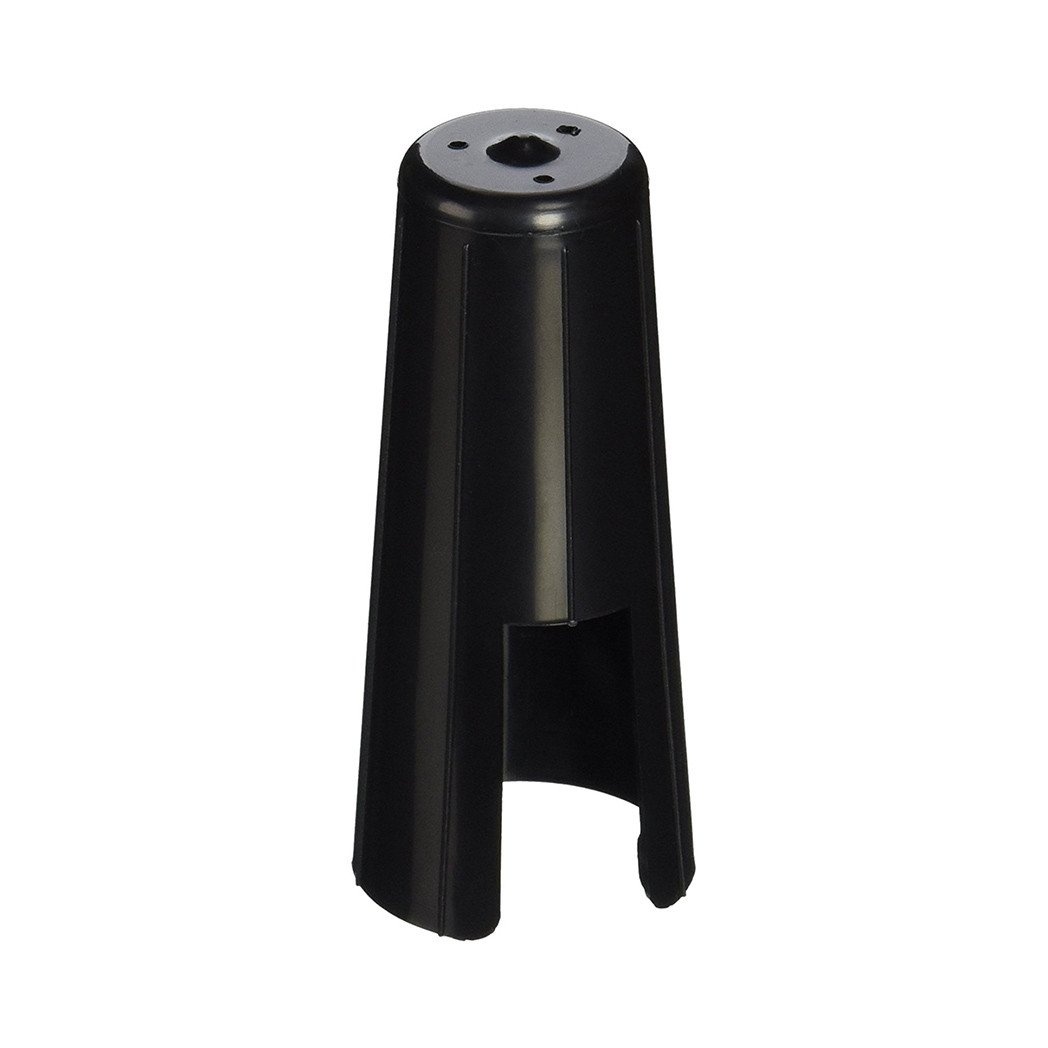
APM 3271 Clarinet Mouthpiece Cap
Brand: Chesbro
Category: Arts & Entertainment > Hobbies & Creative Arts > Musical Instrument & Orchestra Accessories > Woodwind Instrument Accessories > Clarinet Accessories > Clarinet Ligatures & Caps > Standard Ligatures & Caps